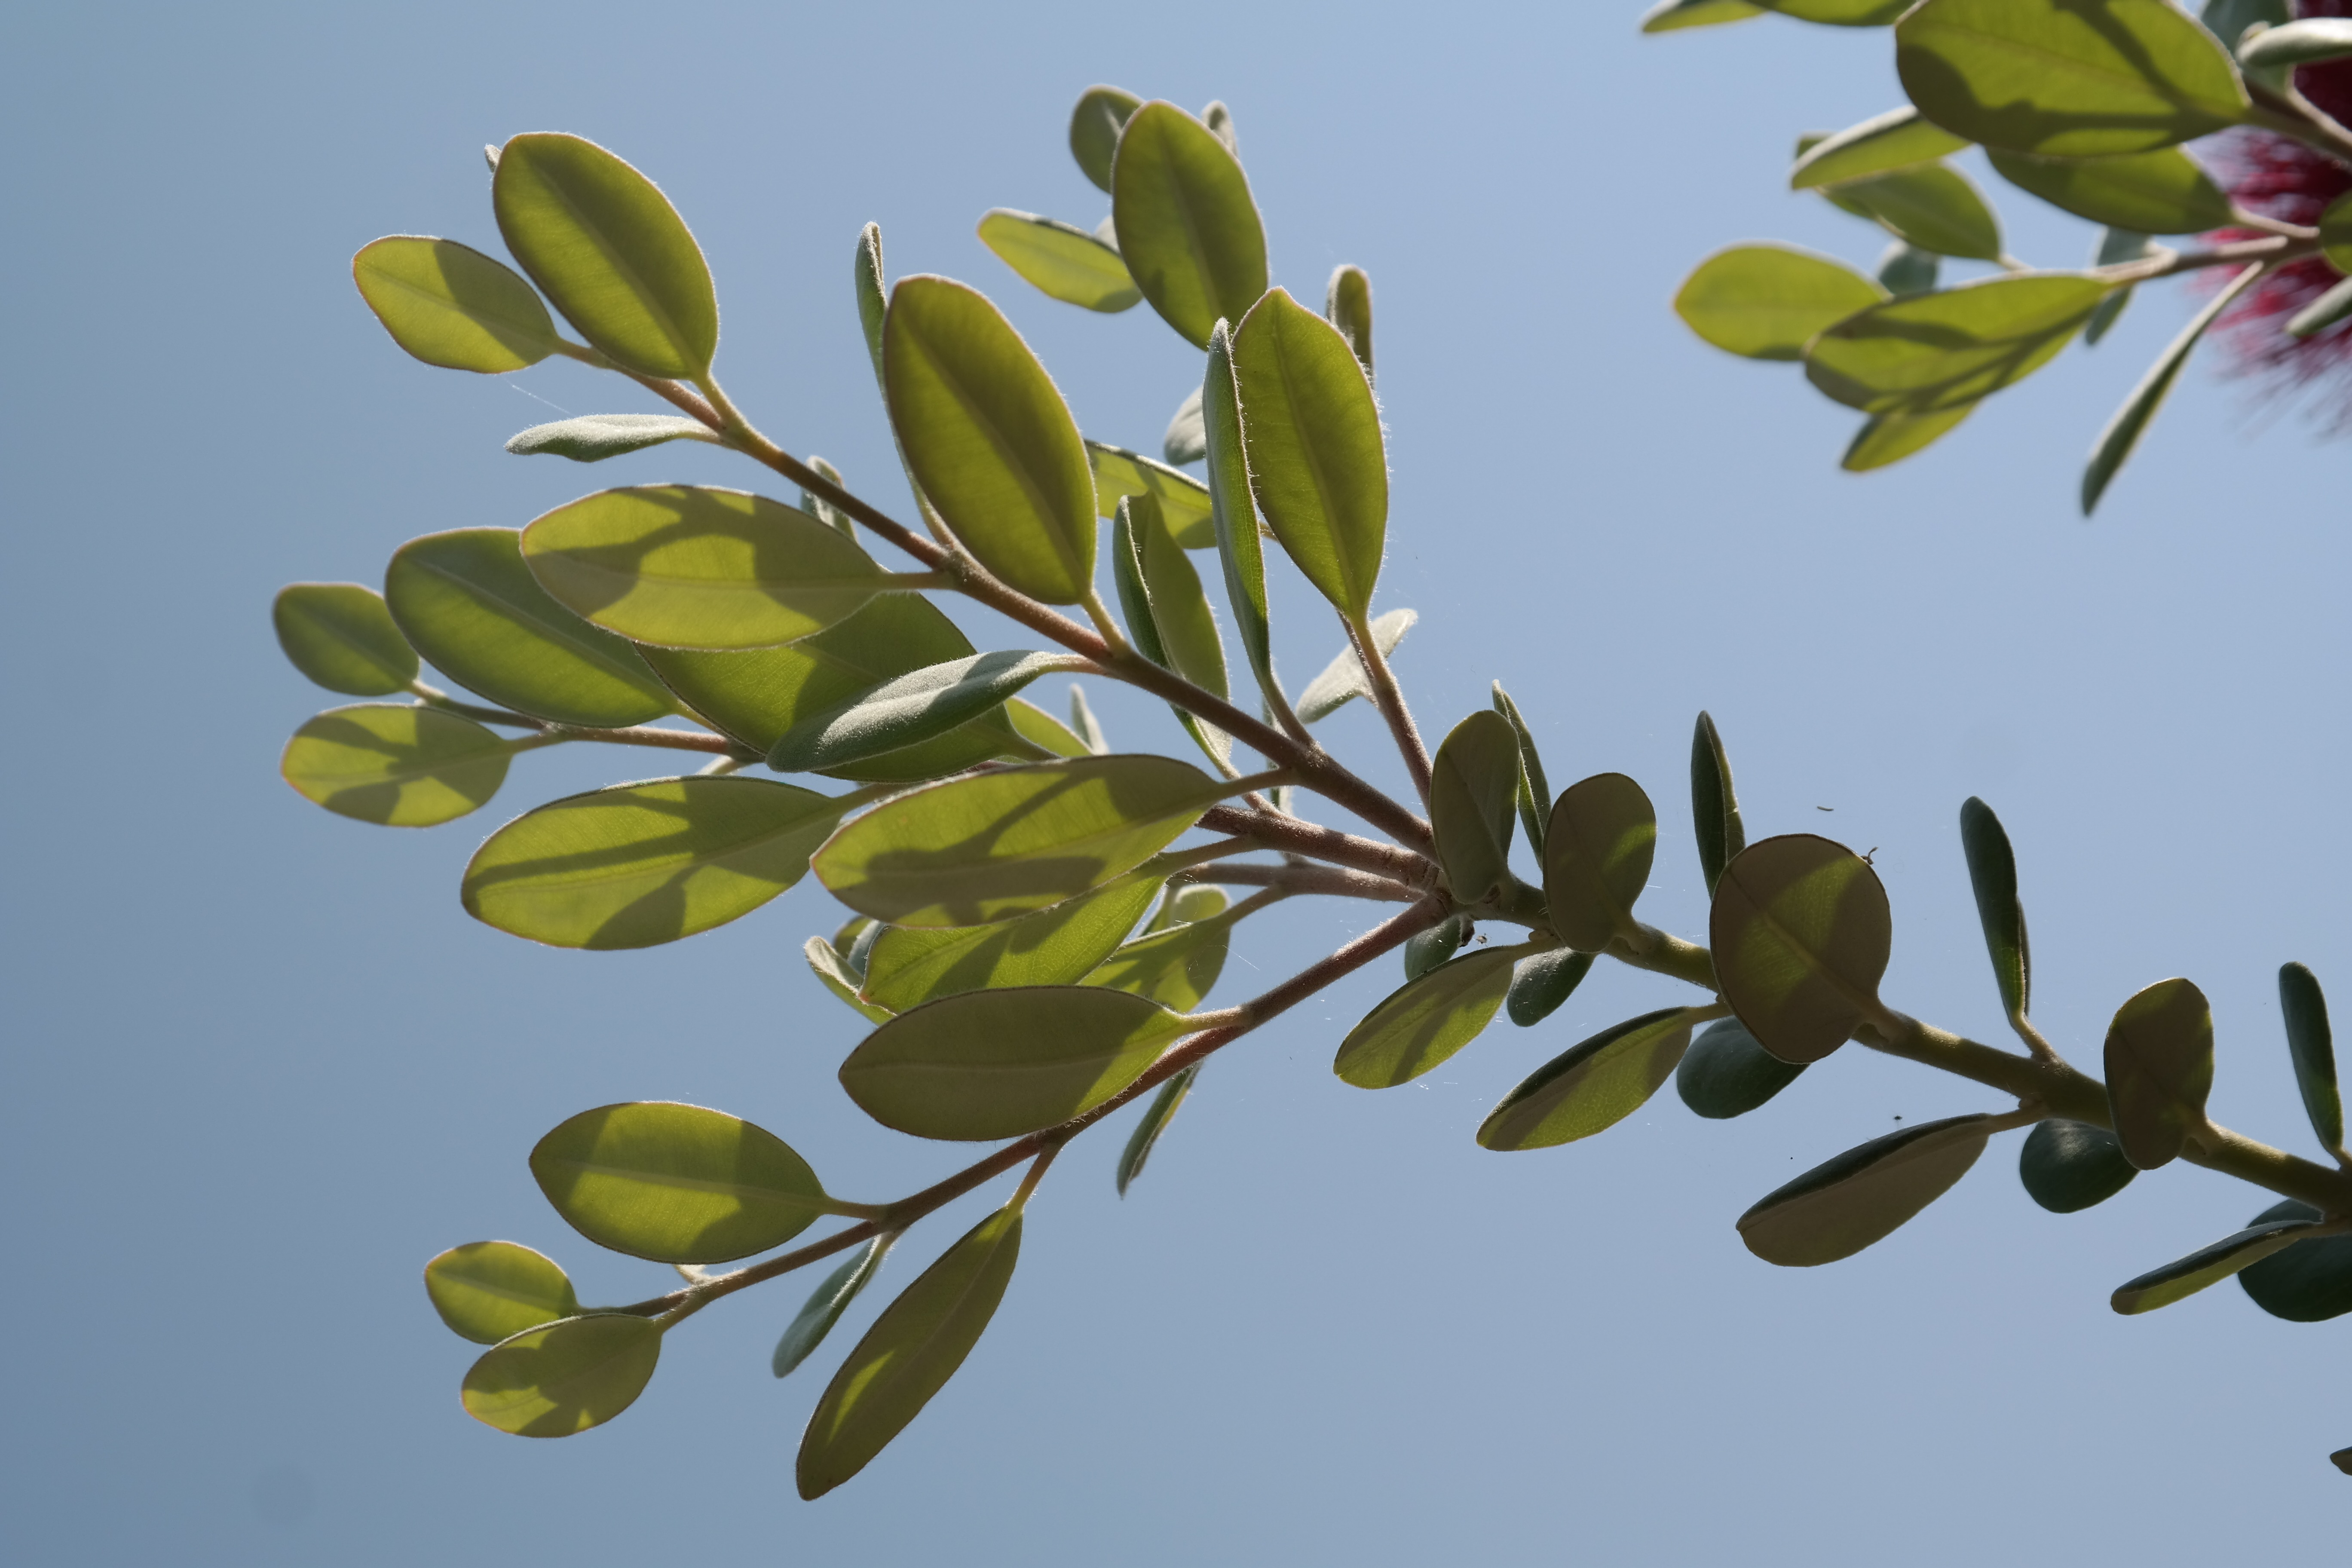
tree, branch, blossom, plant, fruit, leaf, flower, food, green, produce, evergreen, botany, yellow, christmas, flora, leaves, shrub, ornamental, metrosideros excelsa, flowering plant, green tree, myrtaceae, myrtle plant, ironwood tree, ironwood, woody plant, land plant, metrosideros, street tree, metrosideros tomentosa, new zealand christmas tree, pohutukawa